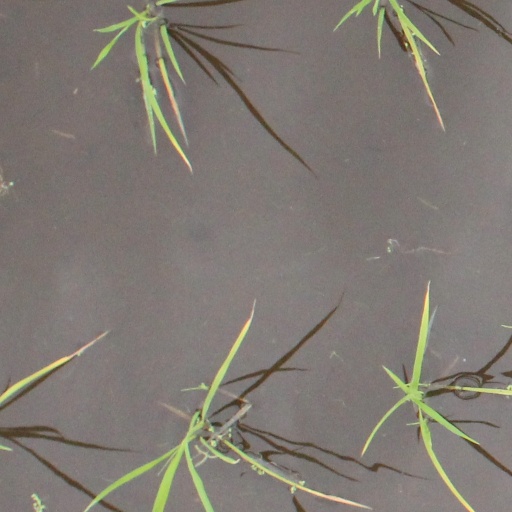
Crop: rice